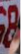
Number: 8